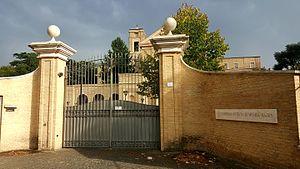
L'Institut pontifical de musique sacrée est un organe de la Curie romaine et une institution scientifique et universitaire situé à Rome, relié avec le Saint-Siège. Il s'agit de l'un des centres les plus importants des études grégoriennes.